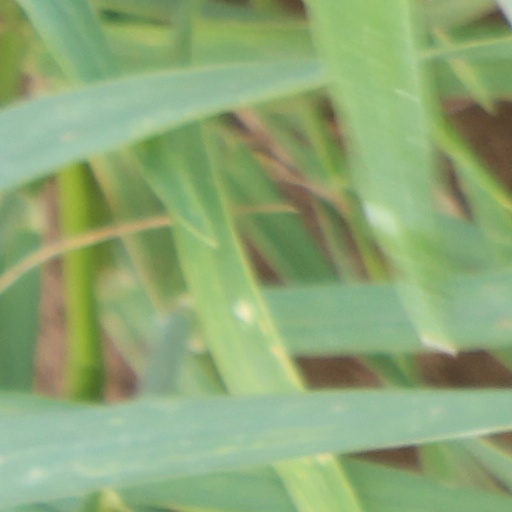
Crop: wheat